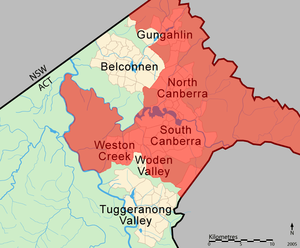
La circonscription de Molonglo est l'une des trois circonscriptions de l'Assemblée législative du Territoire de la capitale australienne. Elle dispose de sept sièges et est la plus peuplée des circonscriptions du Territoire.